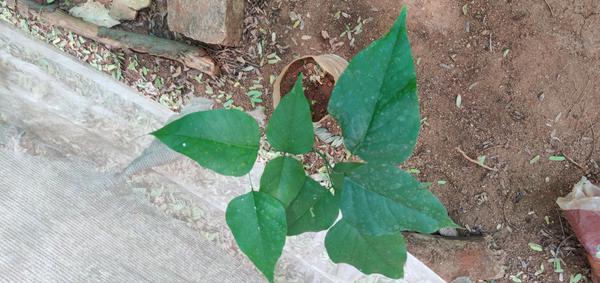
Plant: Honge